Rebecca Robisch

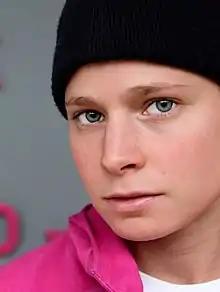
Rebecca Robisch in 2010

Rebecca Robisch (born 4 April 1988) is a German triathlete. She qualified for the 2016 Summer Olympics. She had a top-ten finish at the World Triathlon Series in Stockholm in 2015.